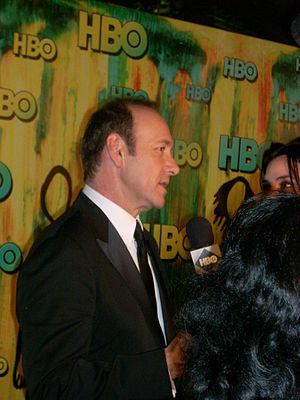
Kevin Spacey [ˈkɛvən speɪsi], né le 26 juillet 1959 à South Orange, est un acteur, réalisateur et producteur de cinéma américain.